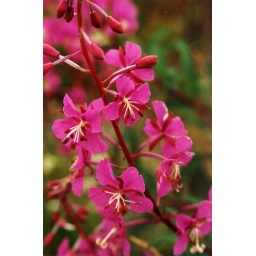
This plant grows all over Alaska in various sizes. Often you can see fields of pink all around you as you drive.